Rogoznica

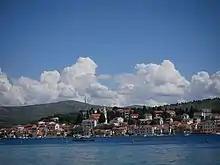
Rogoznica

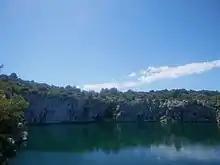
Dragon's Eye lake

Rogoznica is a municipality and a village on the Dalmatian coast in Croatia. It lies in the southernmost part of the Šibenik-Knin County, in a deep bay sheltered from wind, about 30 km from Šibenik.